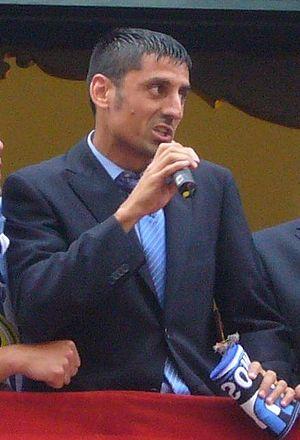
Ionel Daniel Dănciulescu est un ancien joueur de football roumain, qui évoluait au poste d'attaquant.